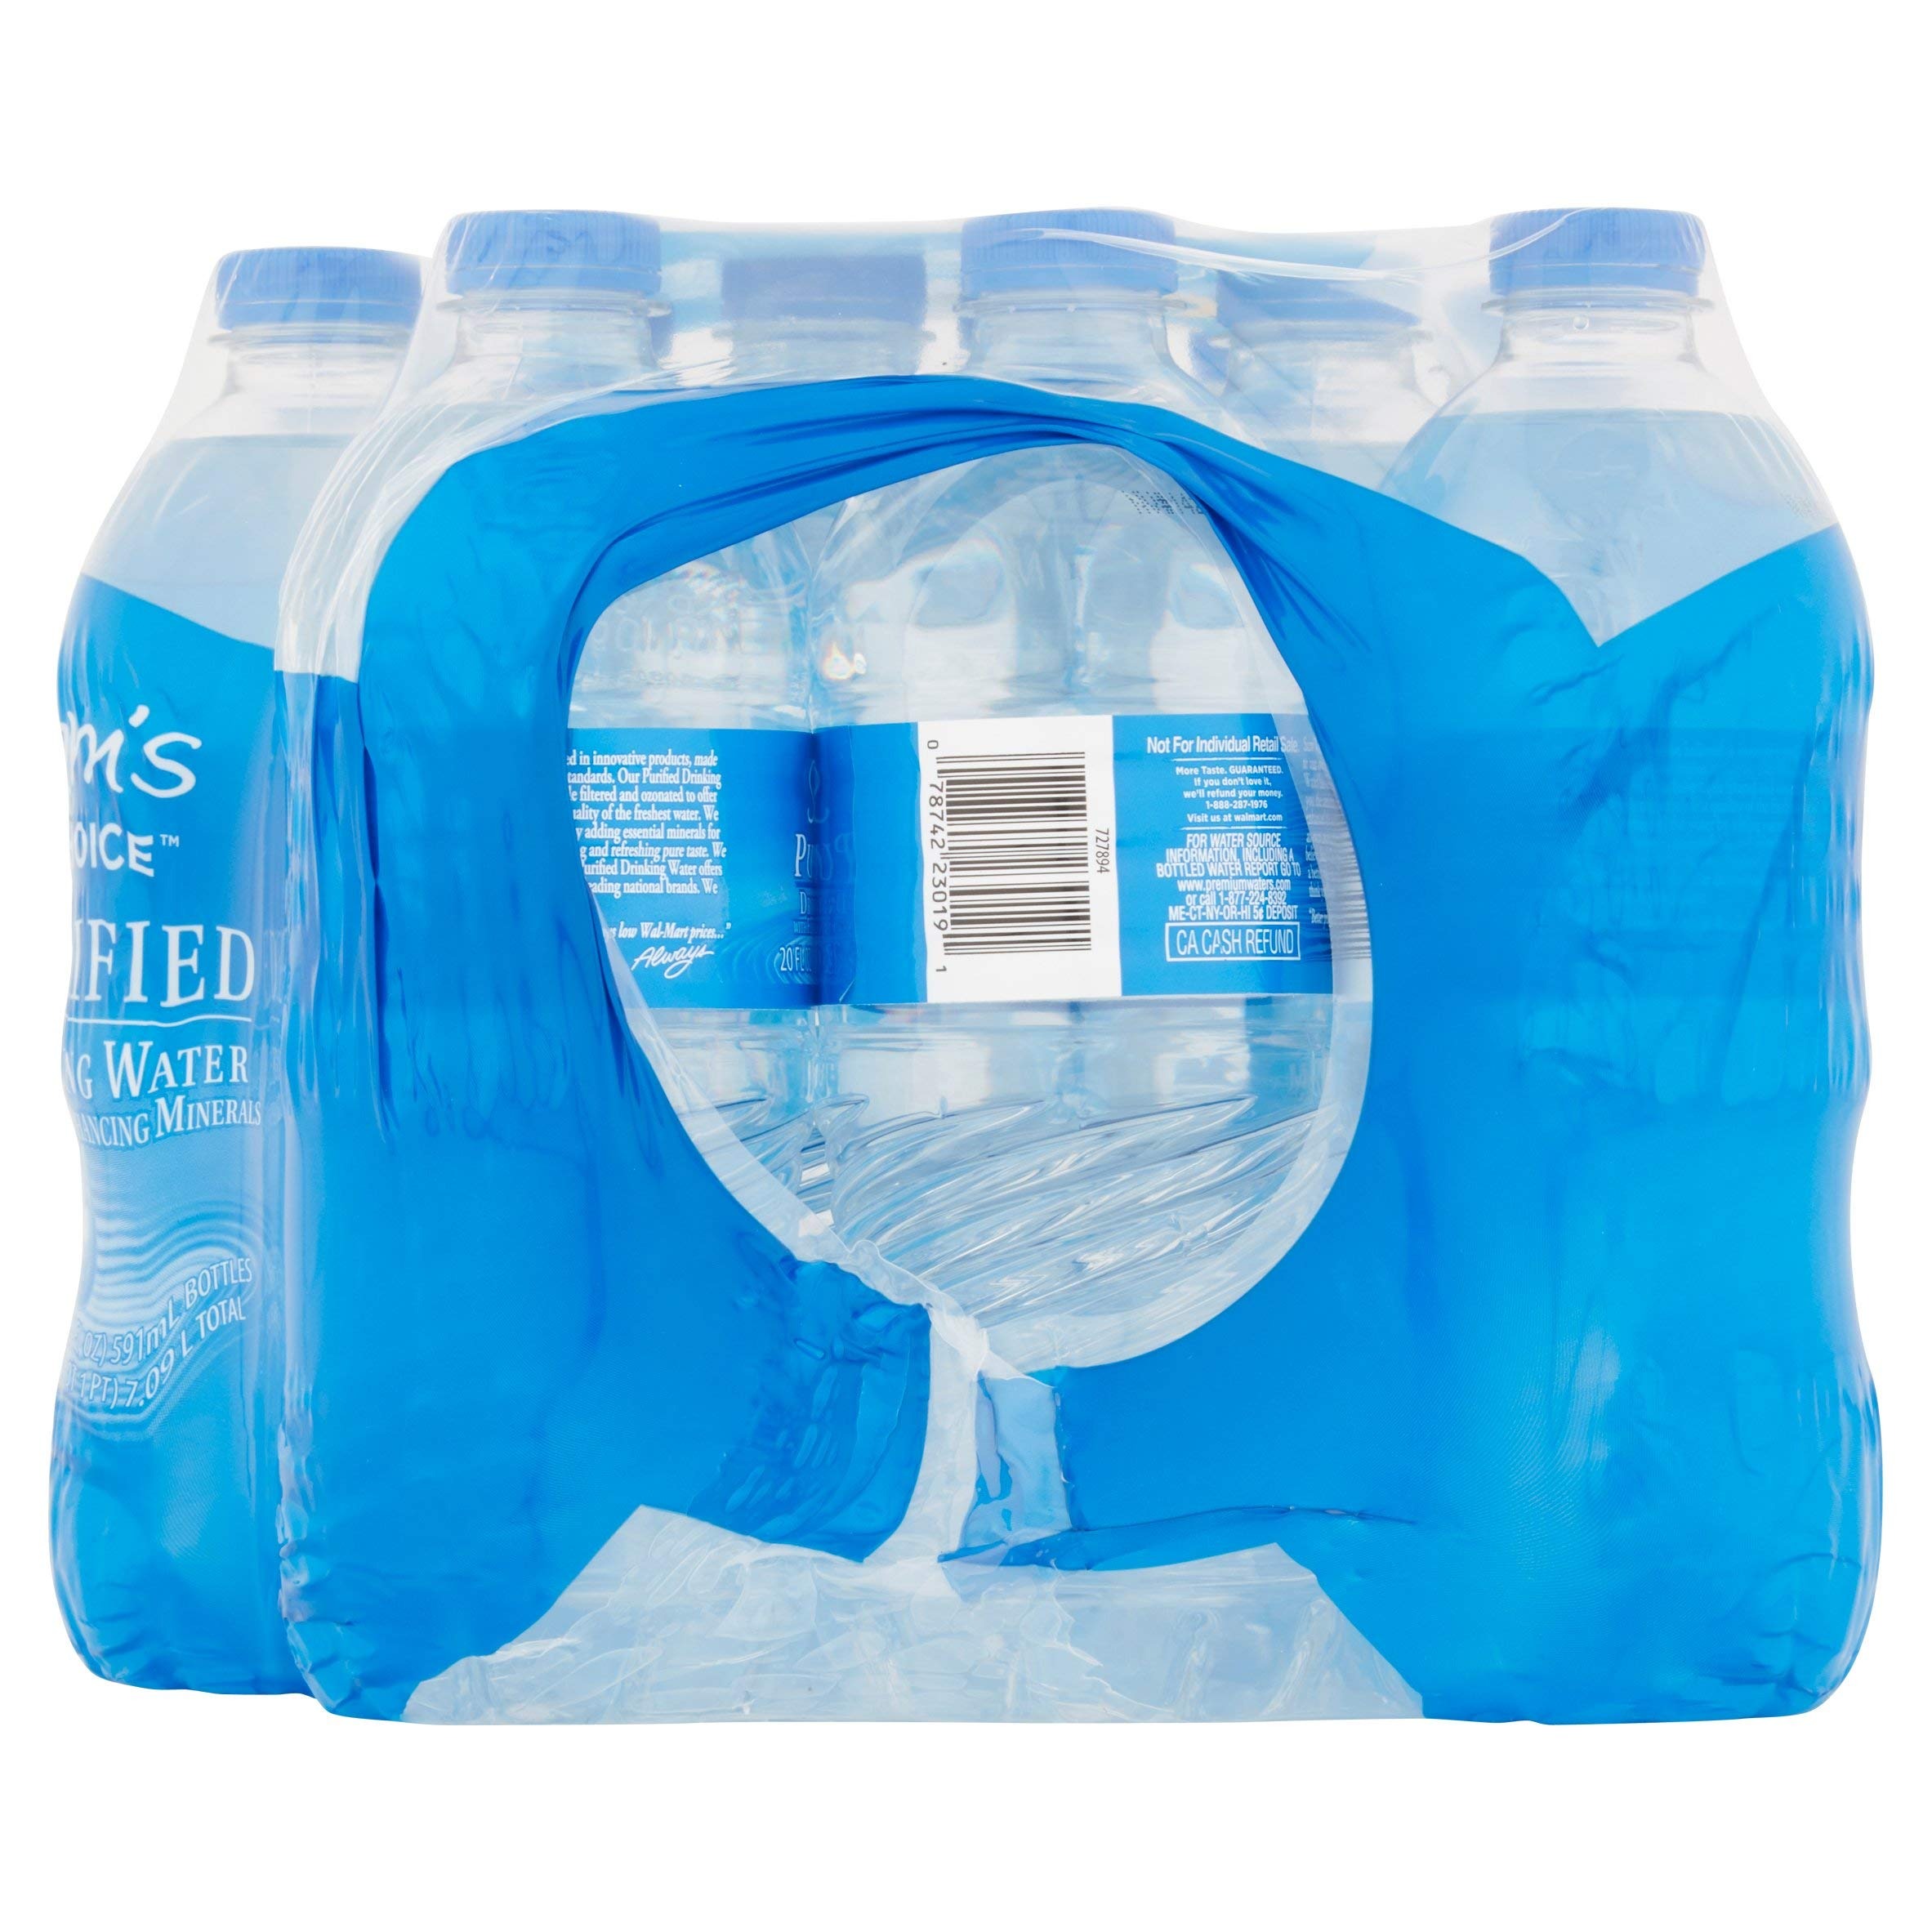
Item Name: Sam's Choice Purified Drinking Water, 20 fl oz, 28 count
Value: 28.0
Unit: Count

Price: 3.98